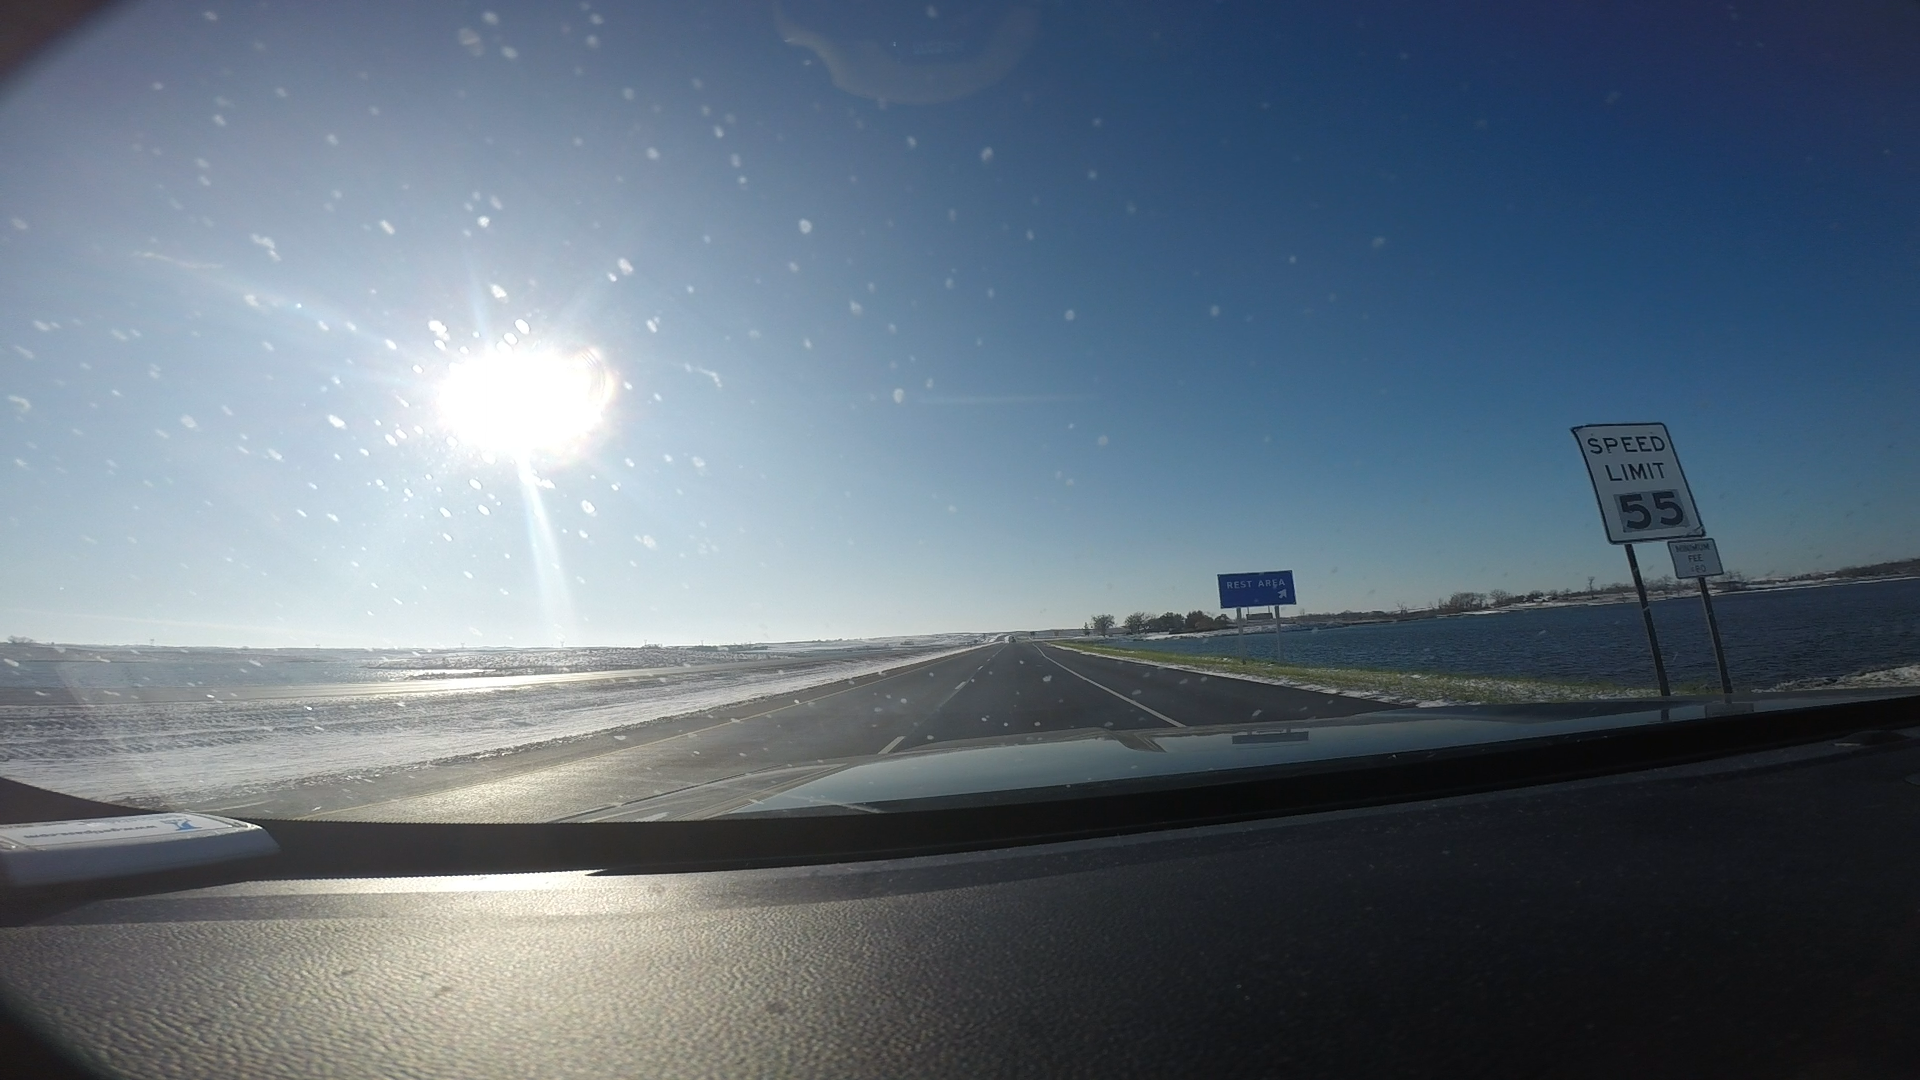
Speed limit sign label: mph55